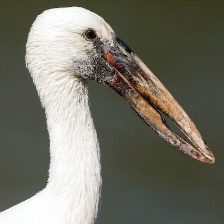
Species: ASIAN OPENBILL STORK
Scientific name: ANASTOMUS OSCITANS
ImageNet parent category: white_stork